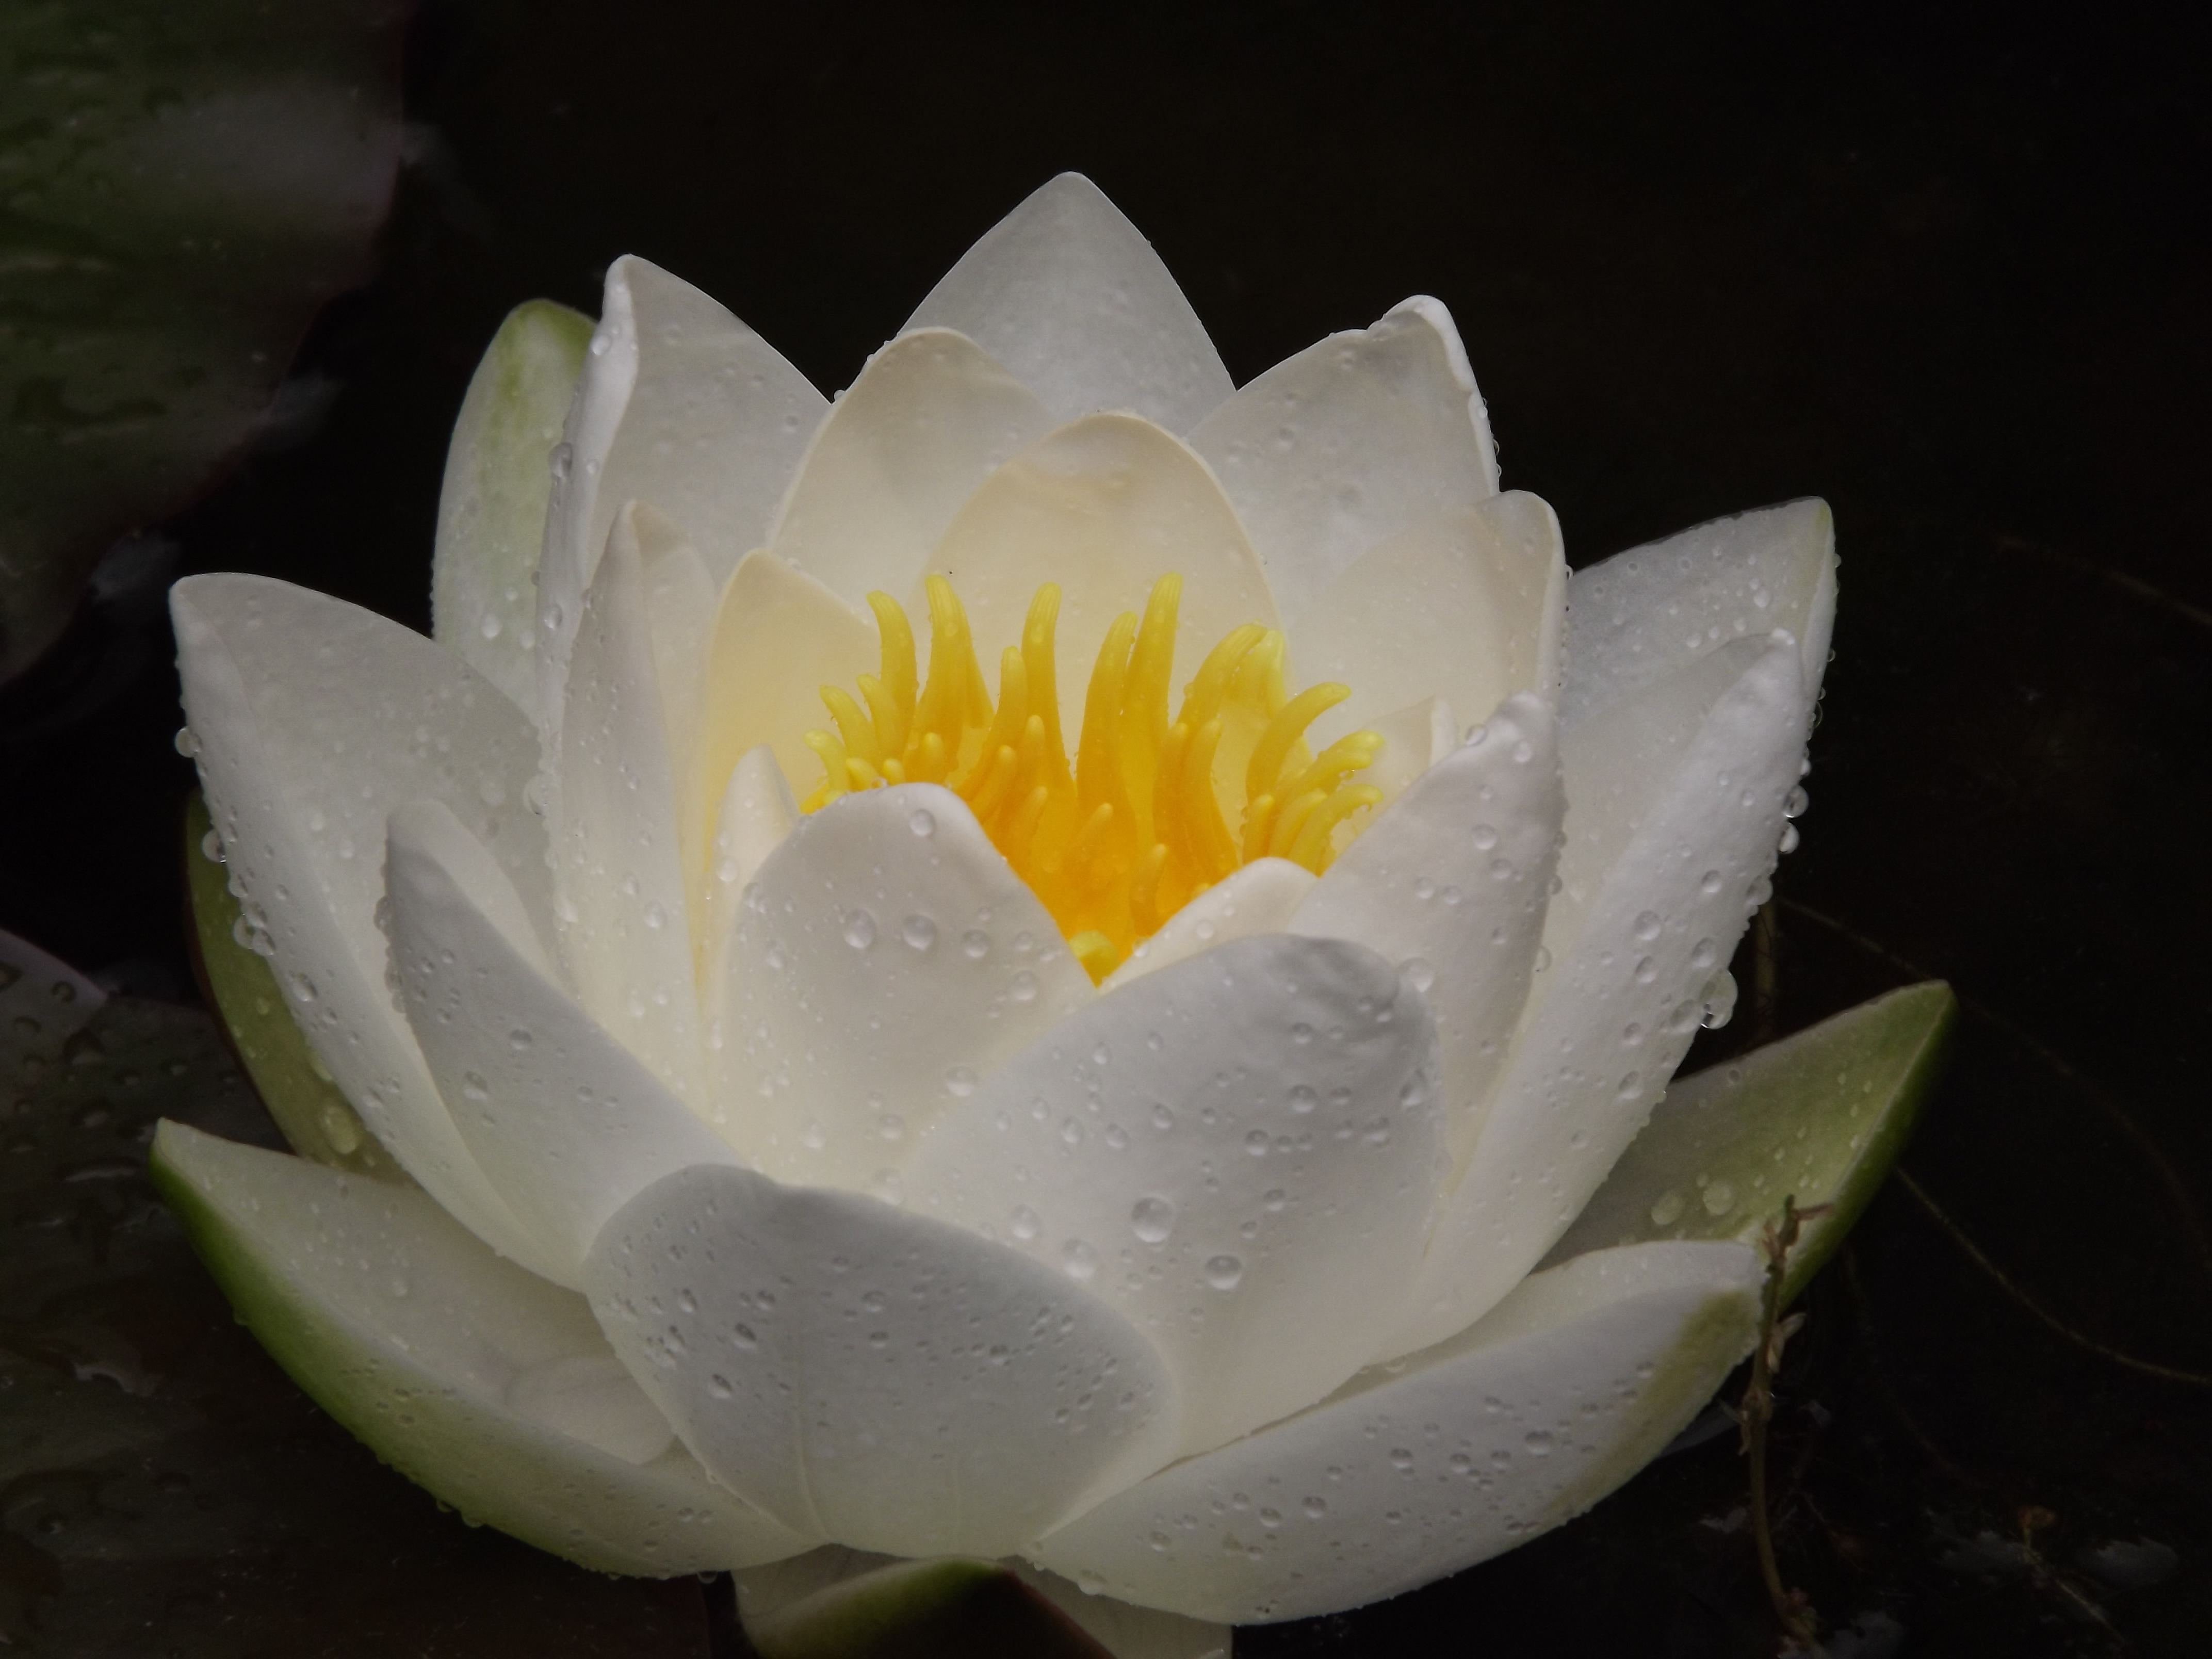
plant, white, flower, petal, pond, yellow, sacred lotus, aquatic plant, flora, white flower, water lily, lotus, lily, macro photography, flowering plant, land plant